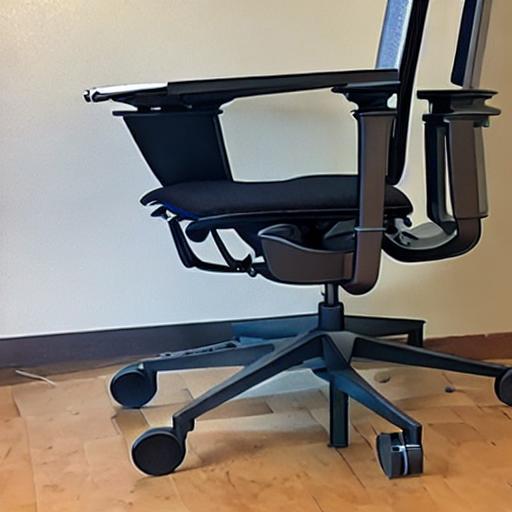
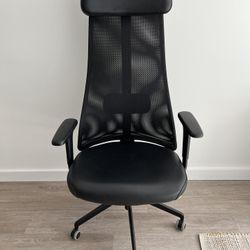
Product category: items_chair
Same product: no